The Publican

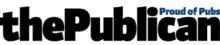
The Publican logo

"The Publican", was launched in 1975, featured news and comment on issues that affect the pub trade as well as jobs and pubs for sale and lease. In 2011, it merged with its main rival "Morning Advertiser", to become "The Publican's Morning Advertiser".